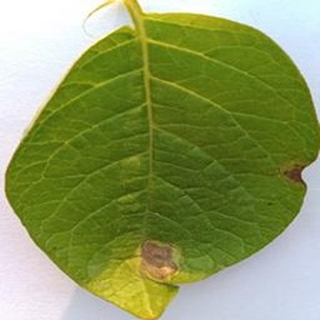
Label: potato_late_blight